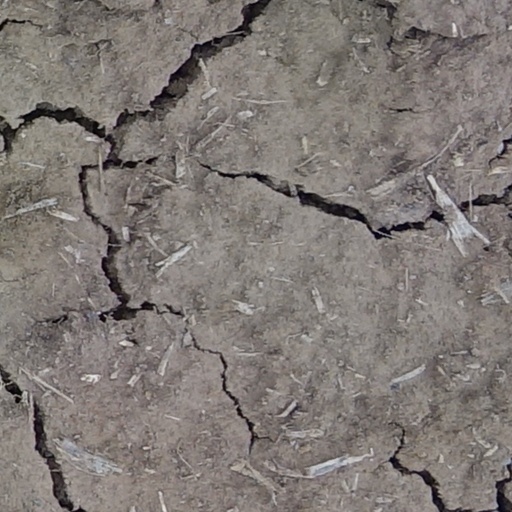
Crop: wheat